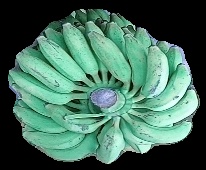
Variety: elakki-bale
Grade: grade1